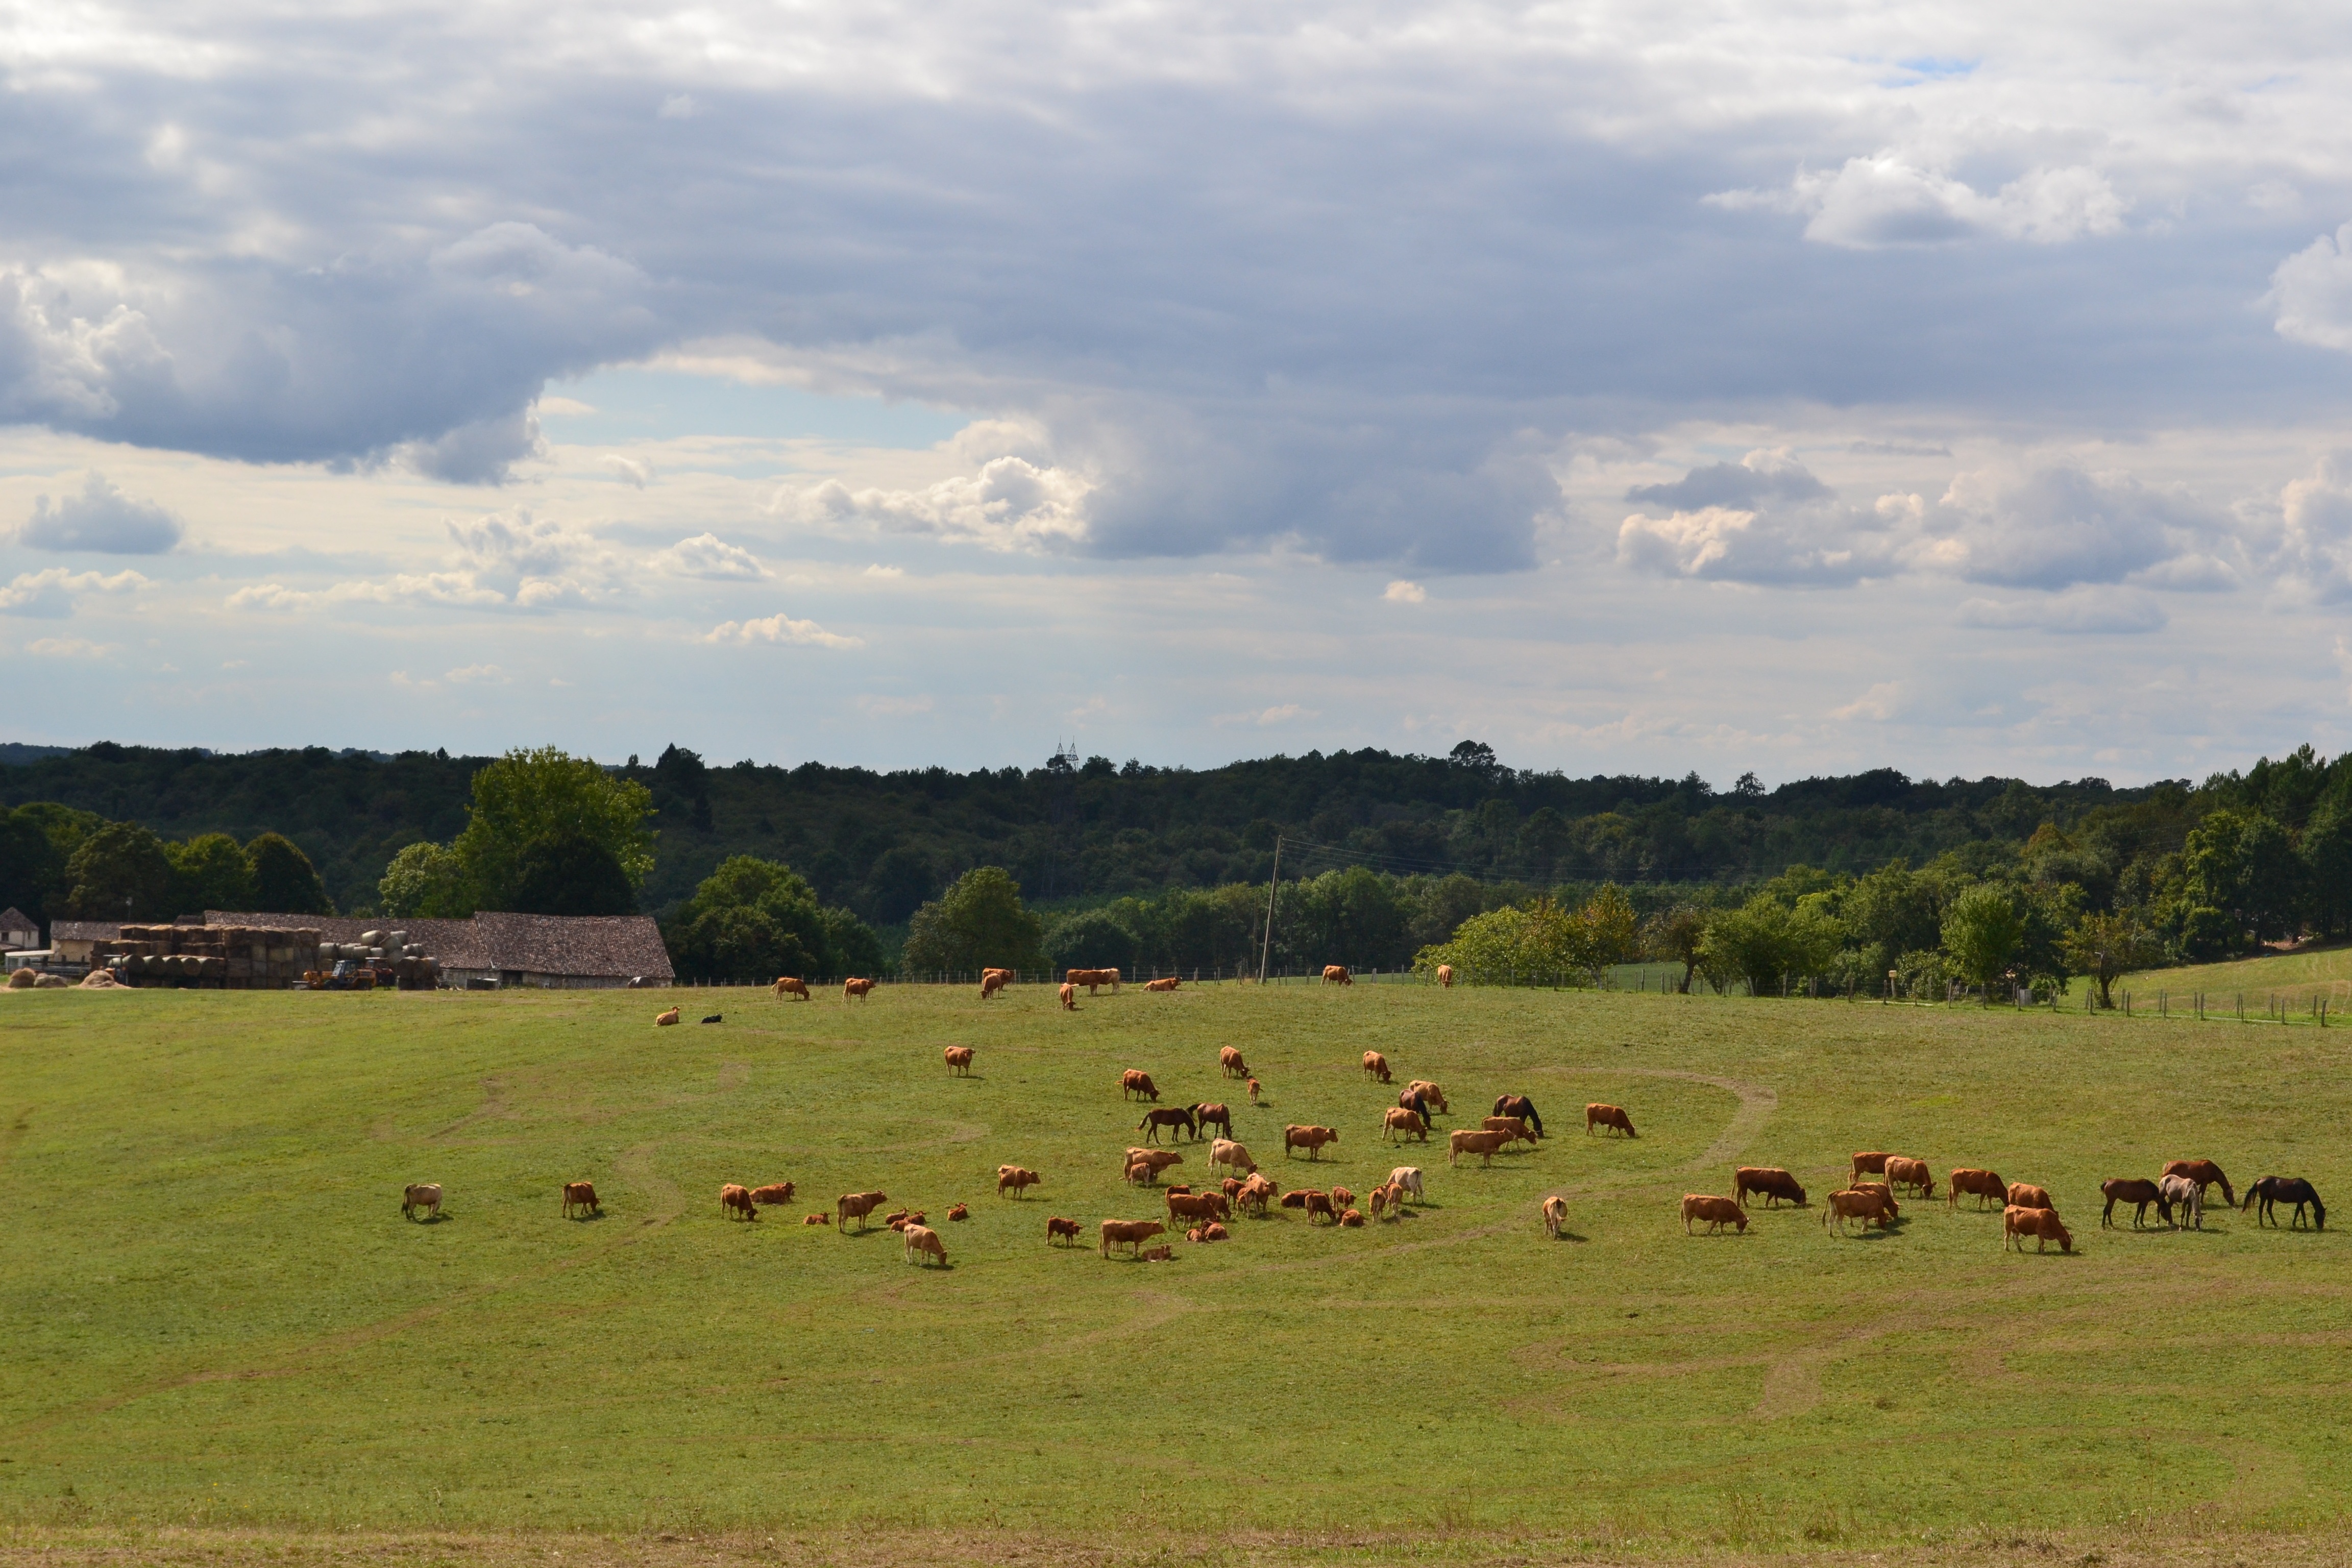
landscape, nature, grass, field, farm, meadow, prairie, hill, france, wildlife, cattle, herd, pasture, grazing, ranch, agriculture, savanna, plain, cows, horses, clouds, fields, grassland, plateau, dordogne, habitat, pre, ecosystem, steppe, rural area, natural environment, cattle like mammal